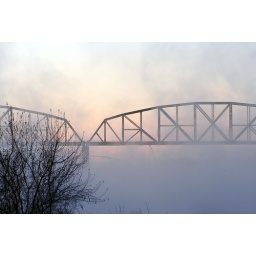
BNSF railroad bridge on a cold 15 below F morning in Bismarck ND